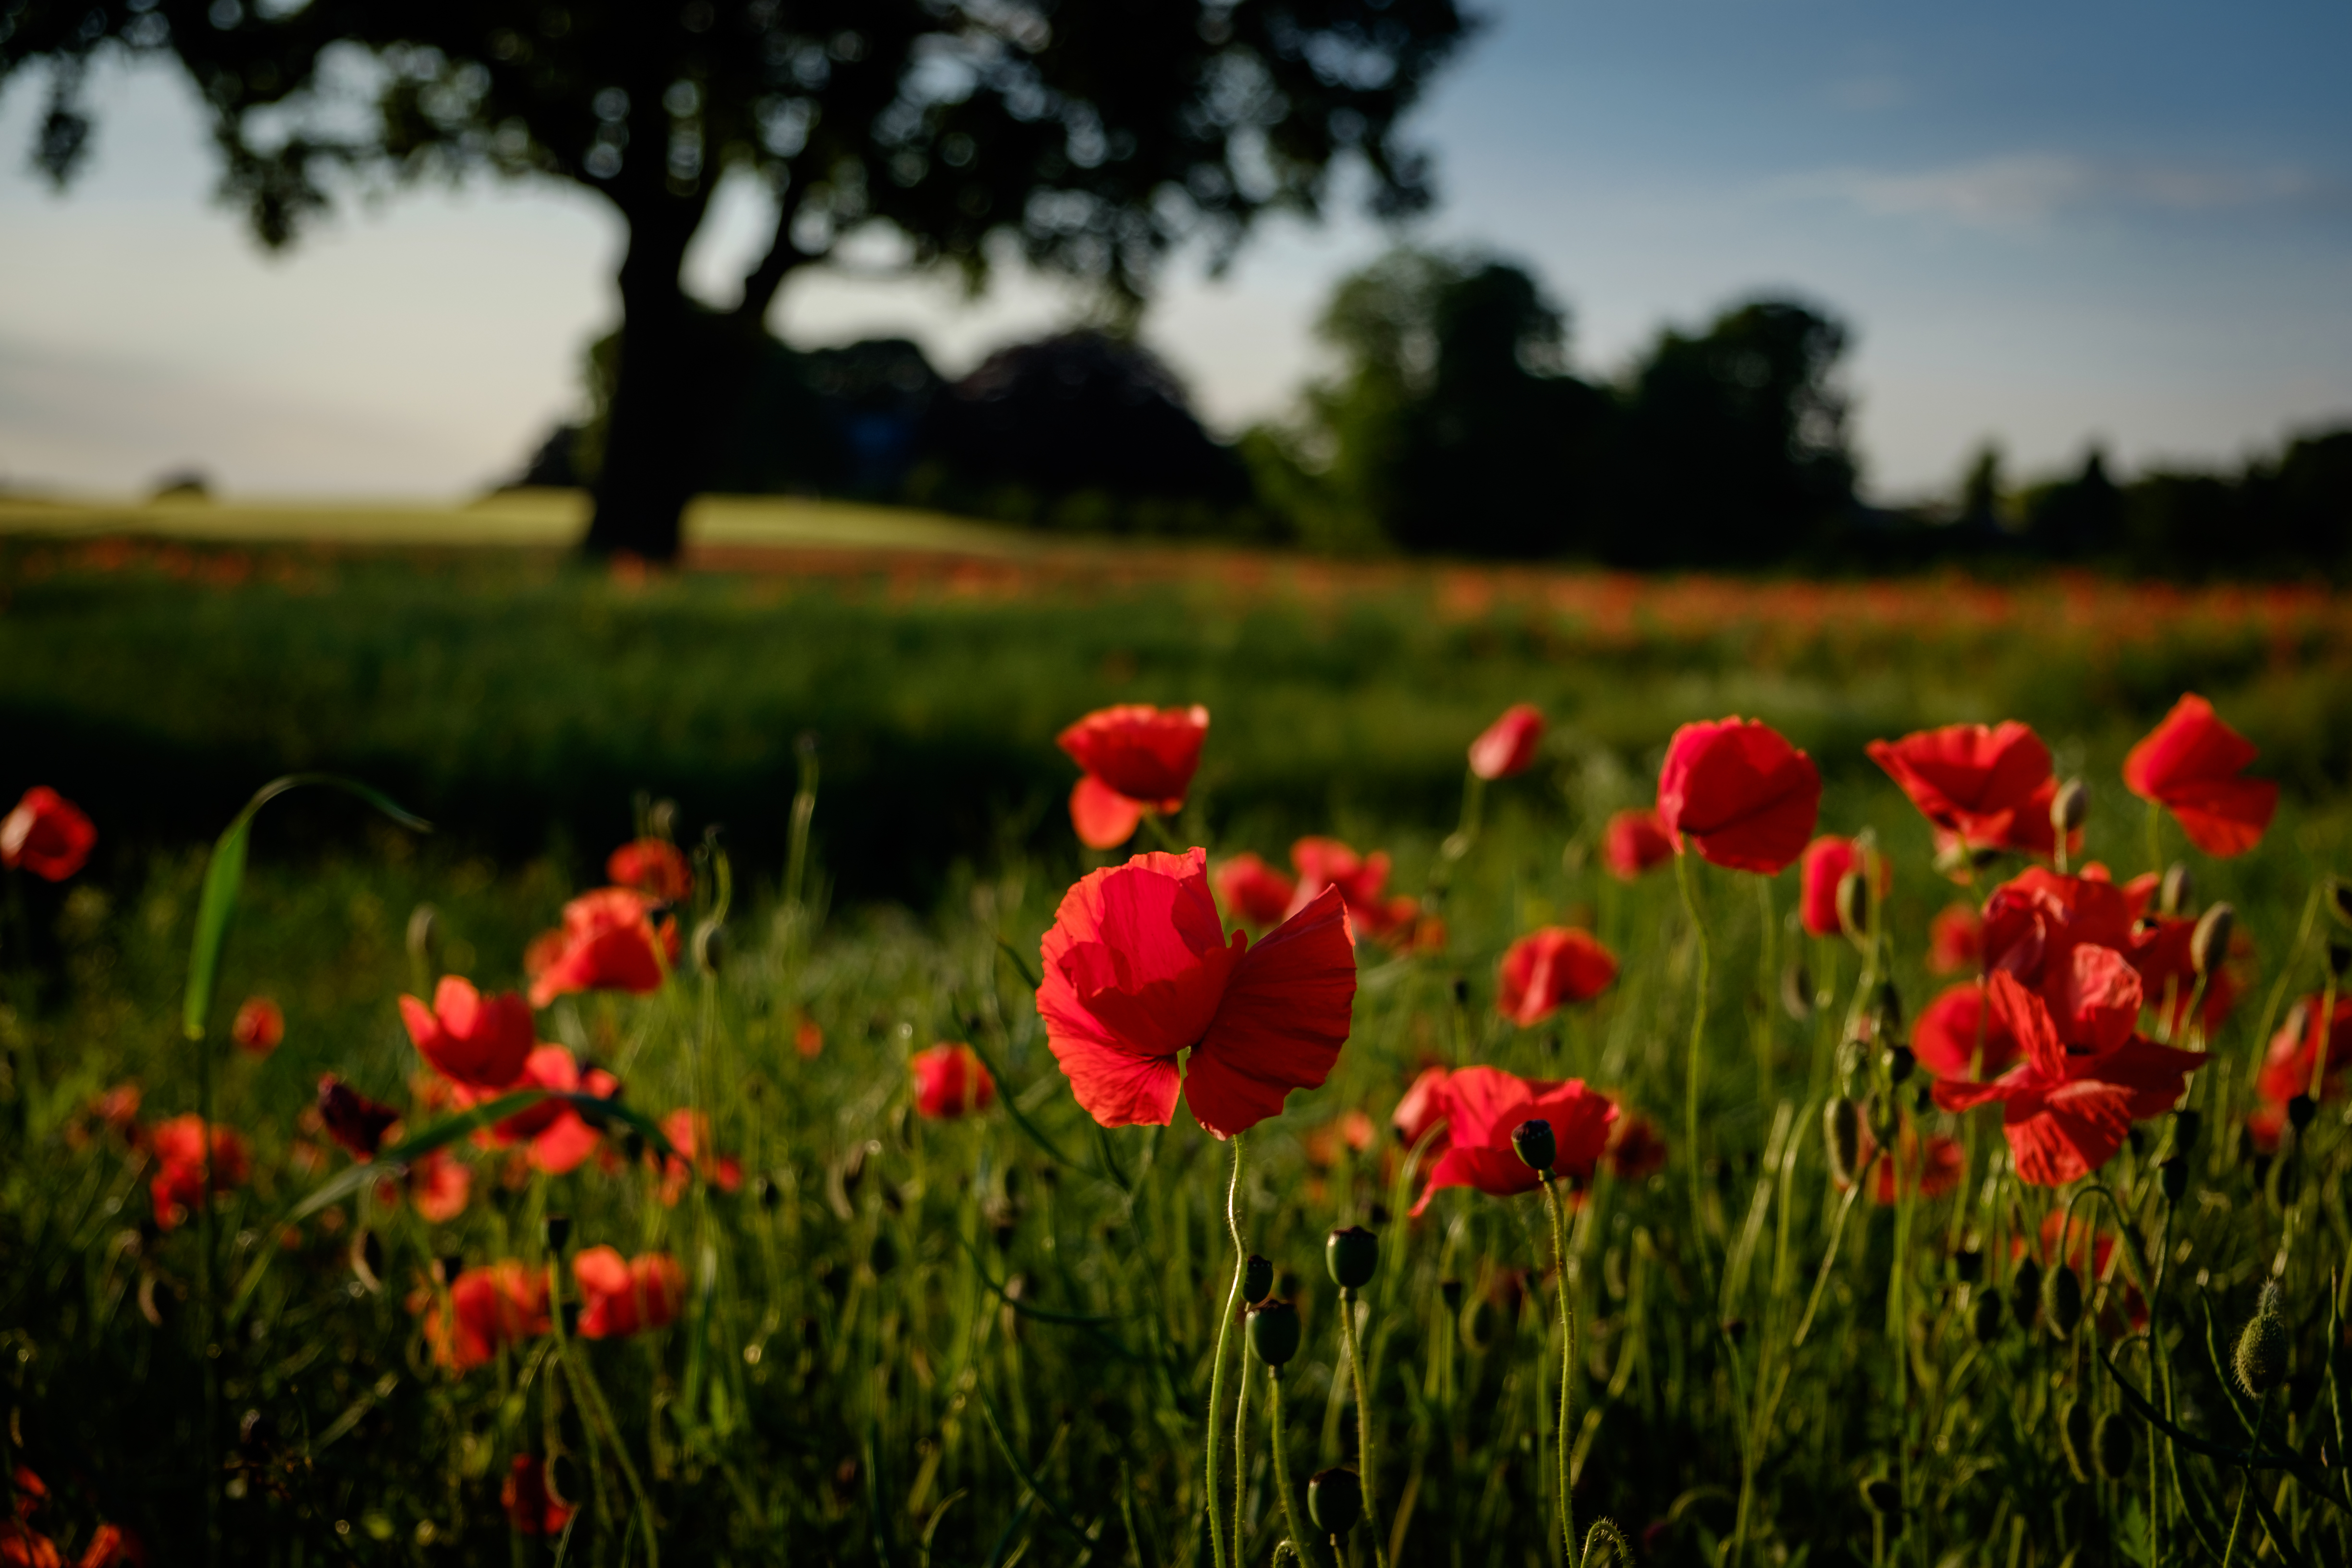
tree, nature, grass, outdoor, plant, field, meadow, prairie, leaf, flower, petal, summer, fujifilm, red, botany, flora, wildflower, flowers, yorkshire, grassland, poppy, poppies, coquelicot, northyorkshire, xt10, flowering plant, land plant